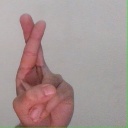
अक्षर: र